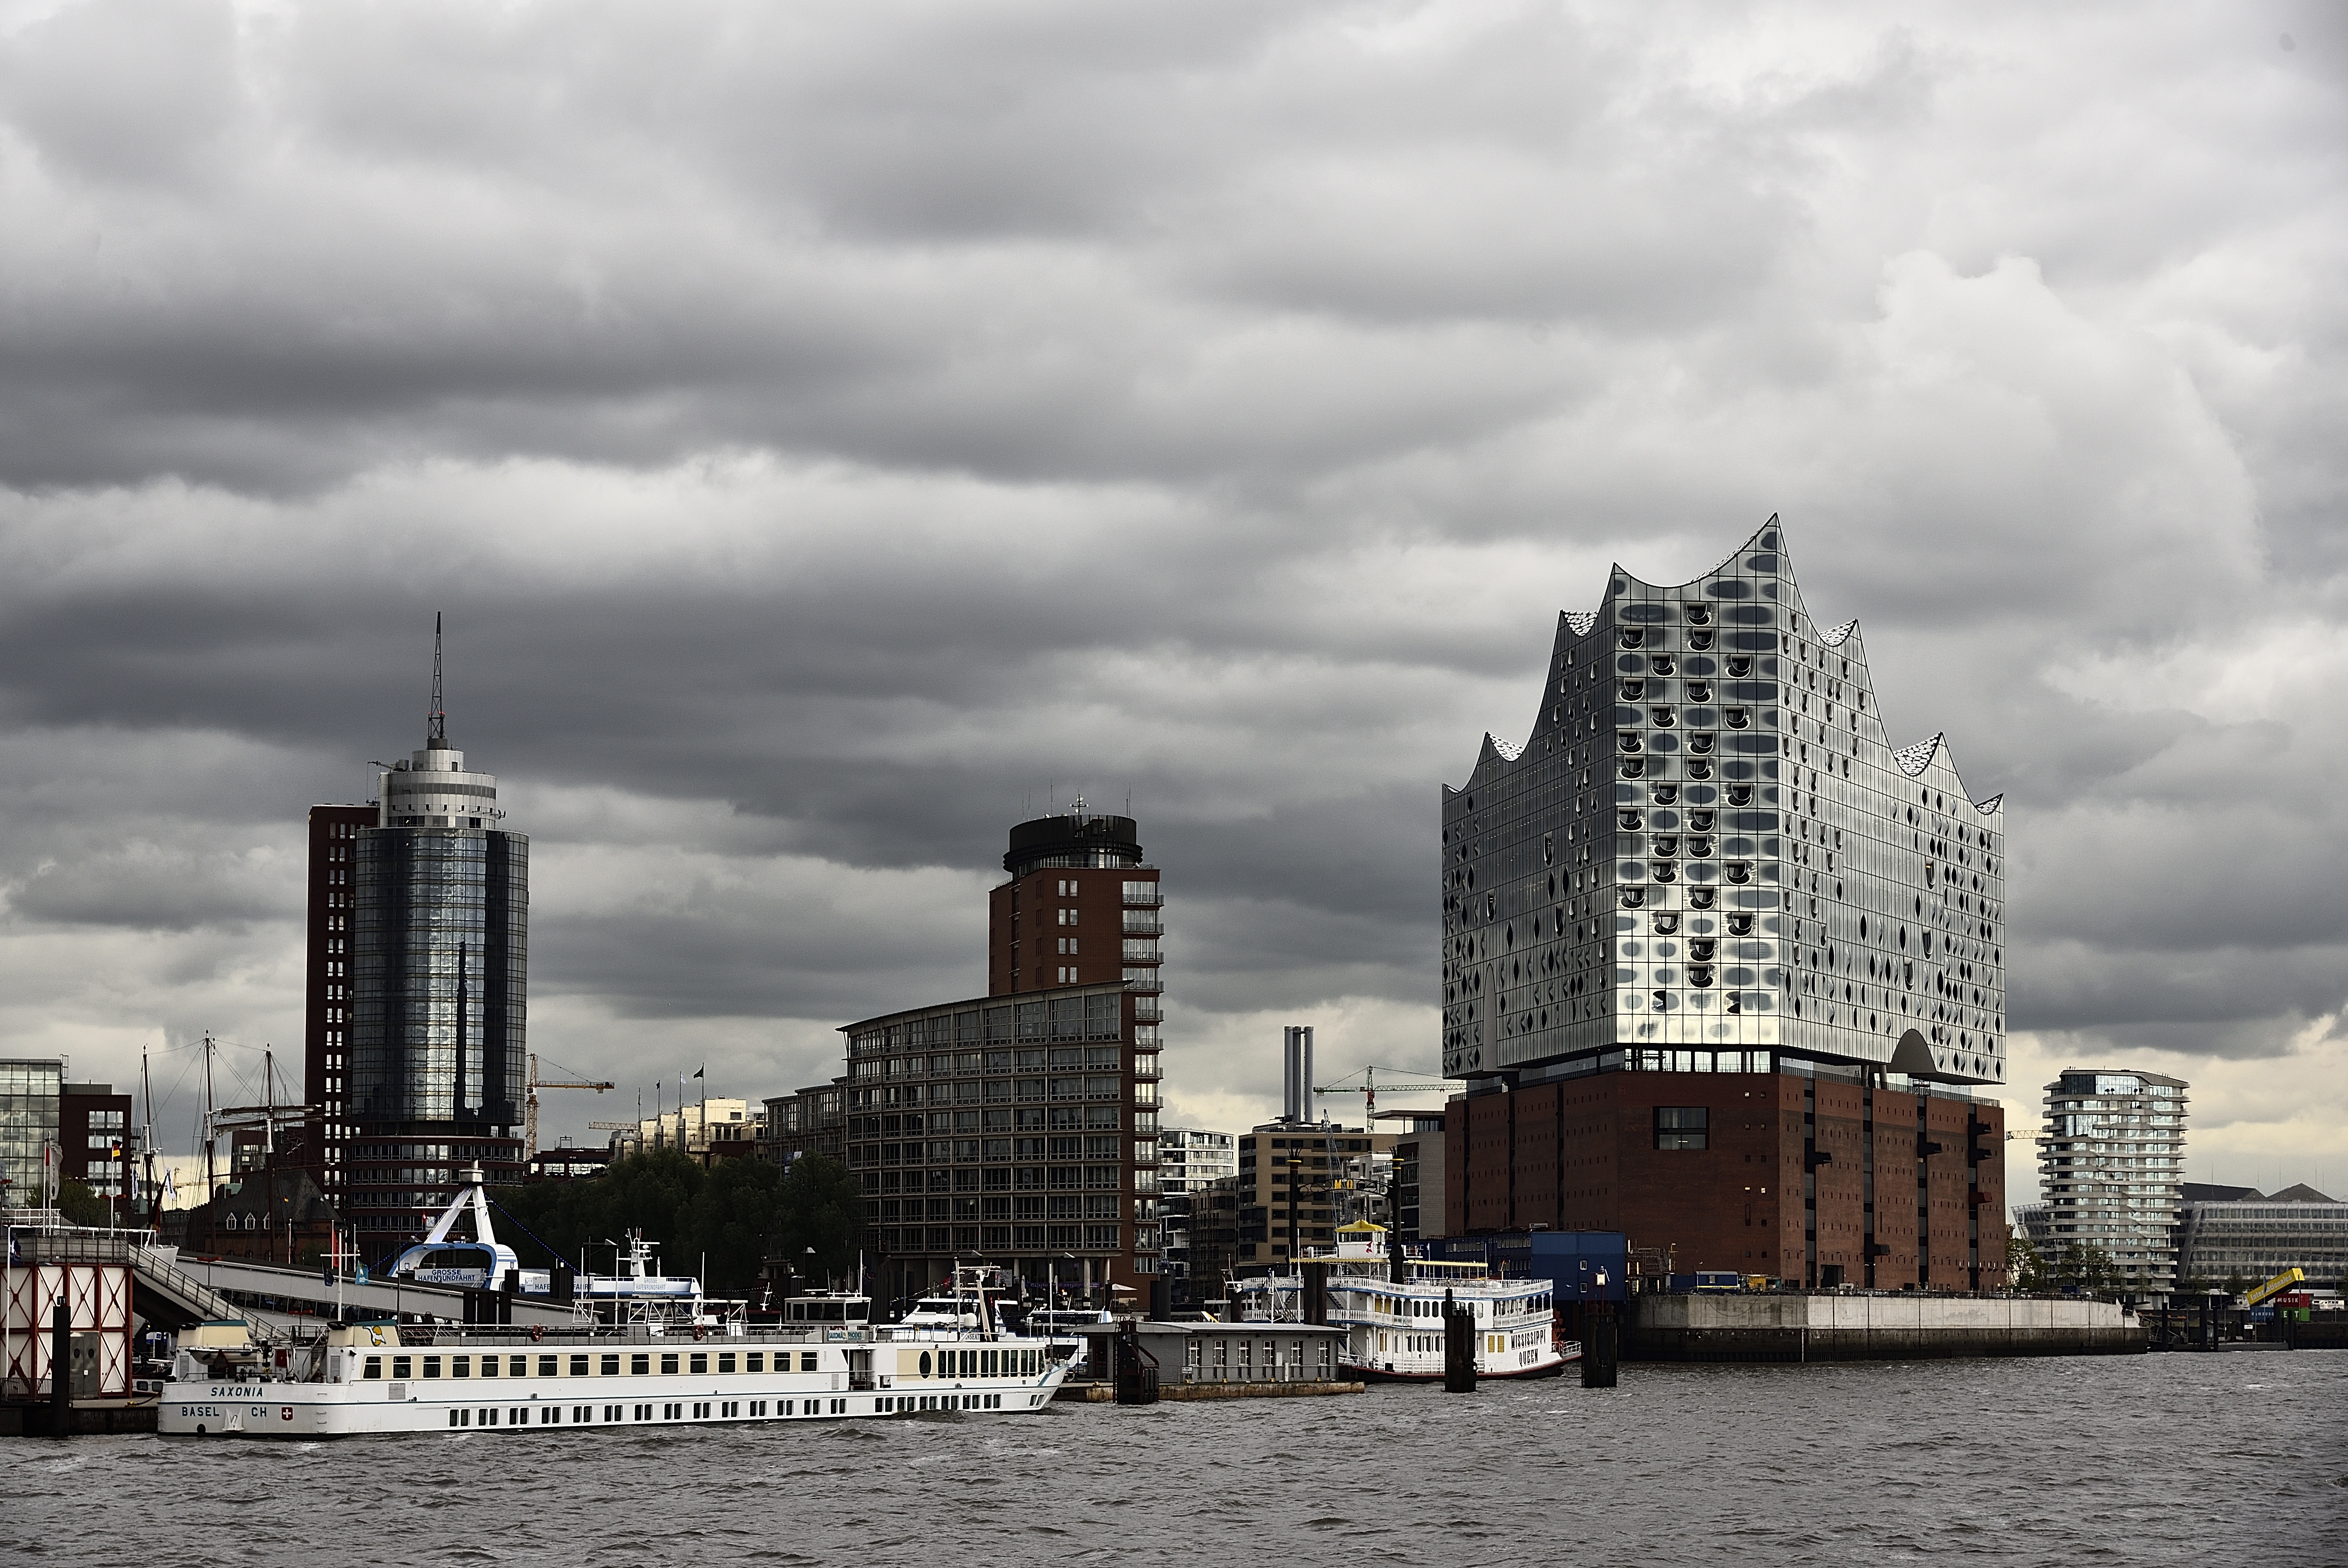
sea, coast, water, horizon, cloud, architecture, skyline, building, city, skyscraper, river, cityscape, downtown, reflection, vehicle, tower, bay, landmark, harbor, port, modern, waterway, tower block, ships, germany, elbe, hamburg, hamburg port, hanseatic city, harbour city, elbe philharmonic hall, urban area, human settlement